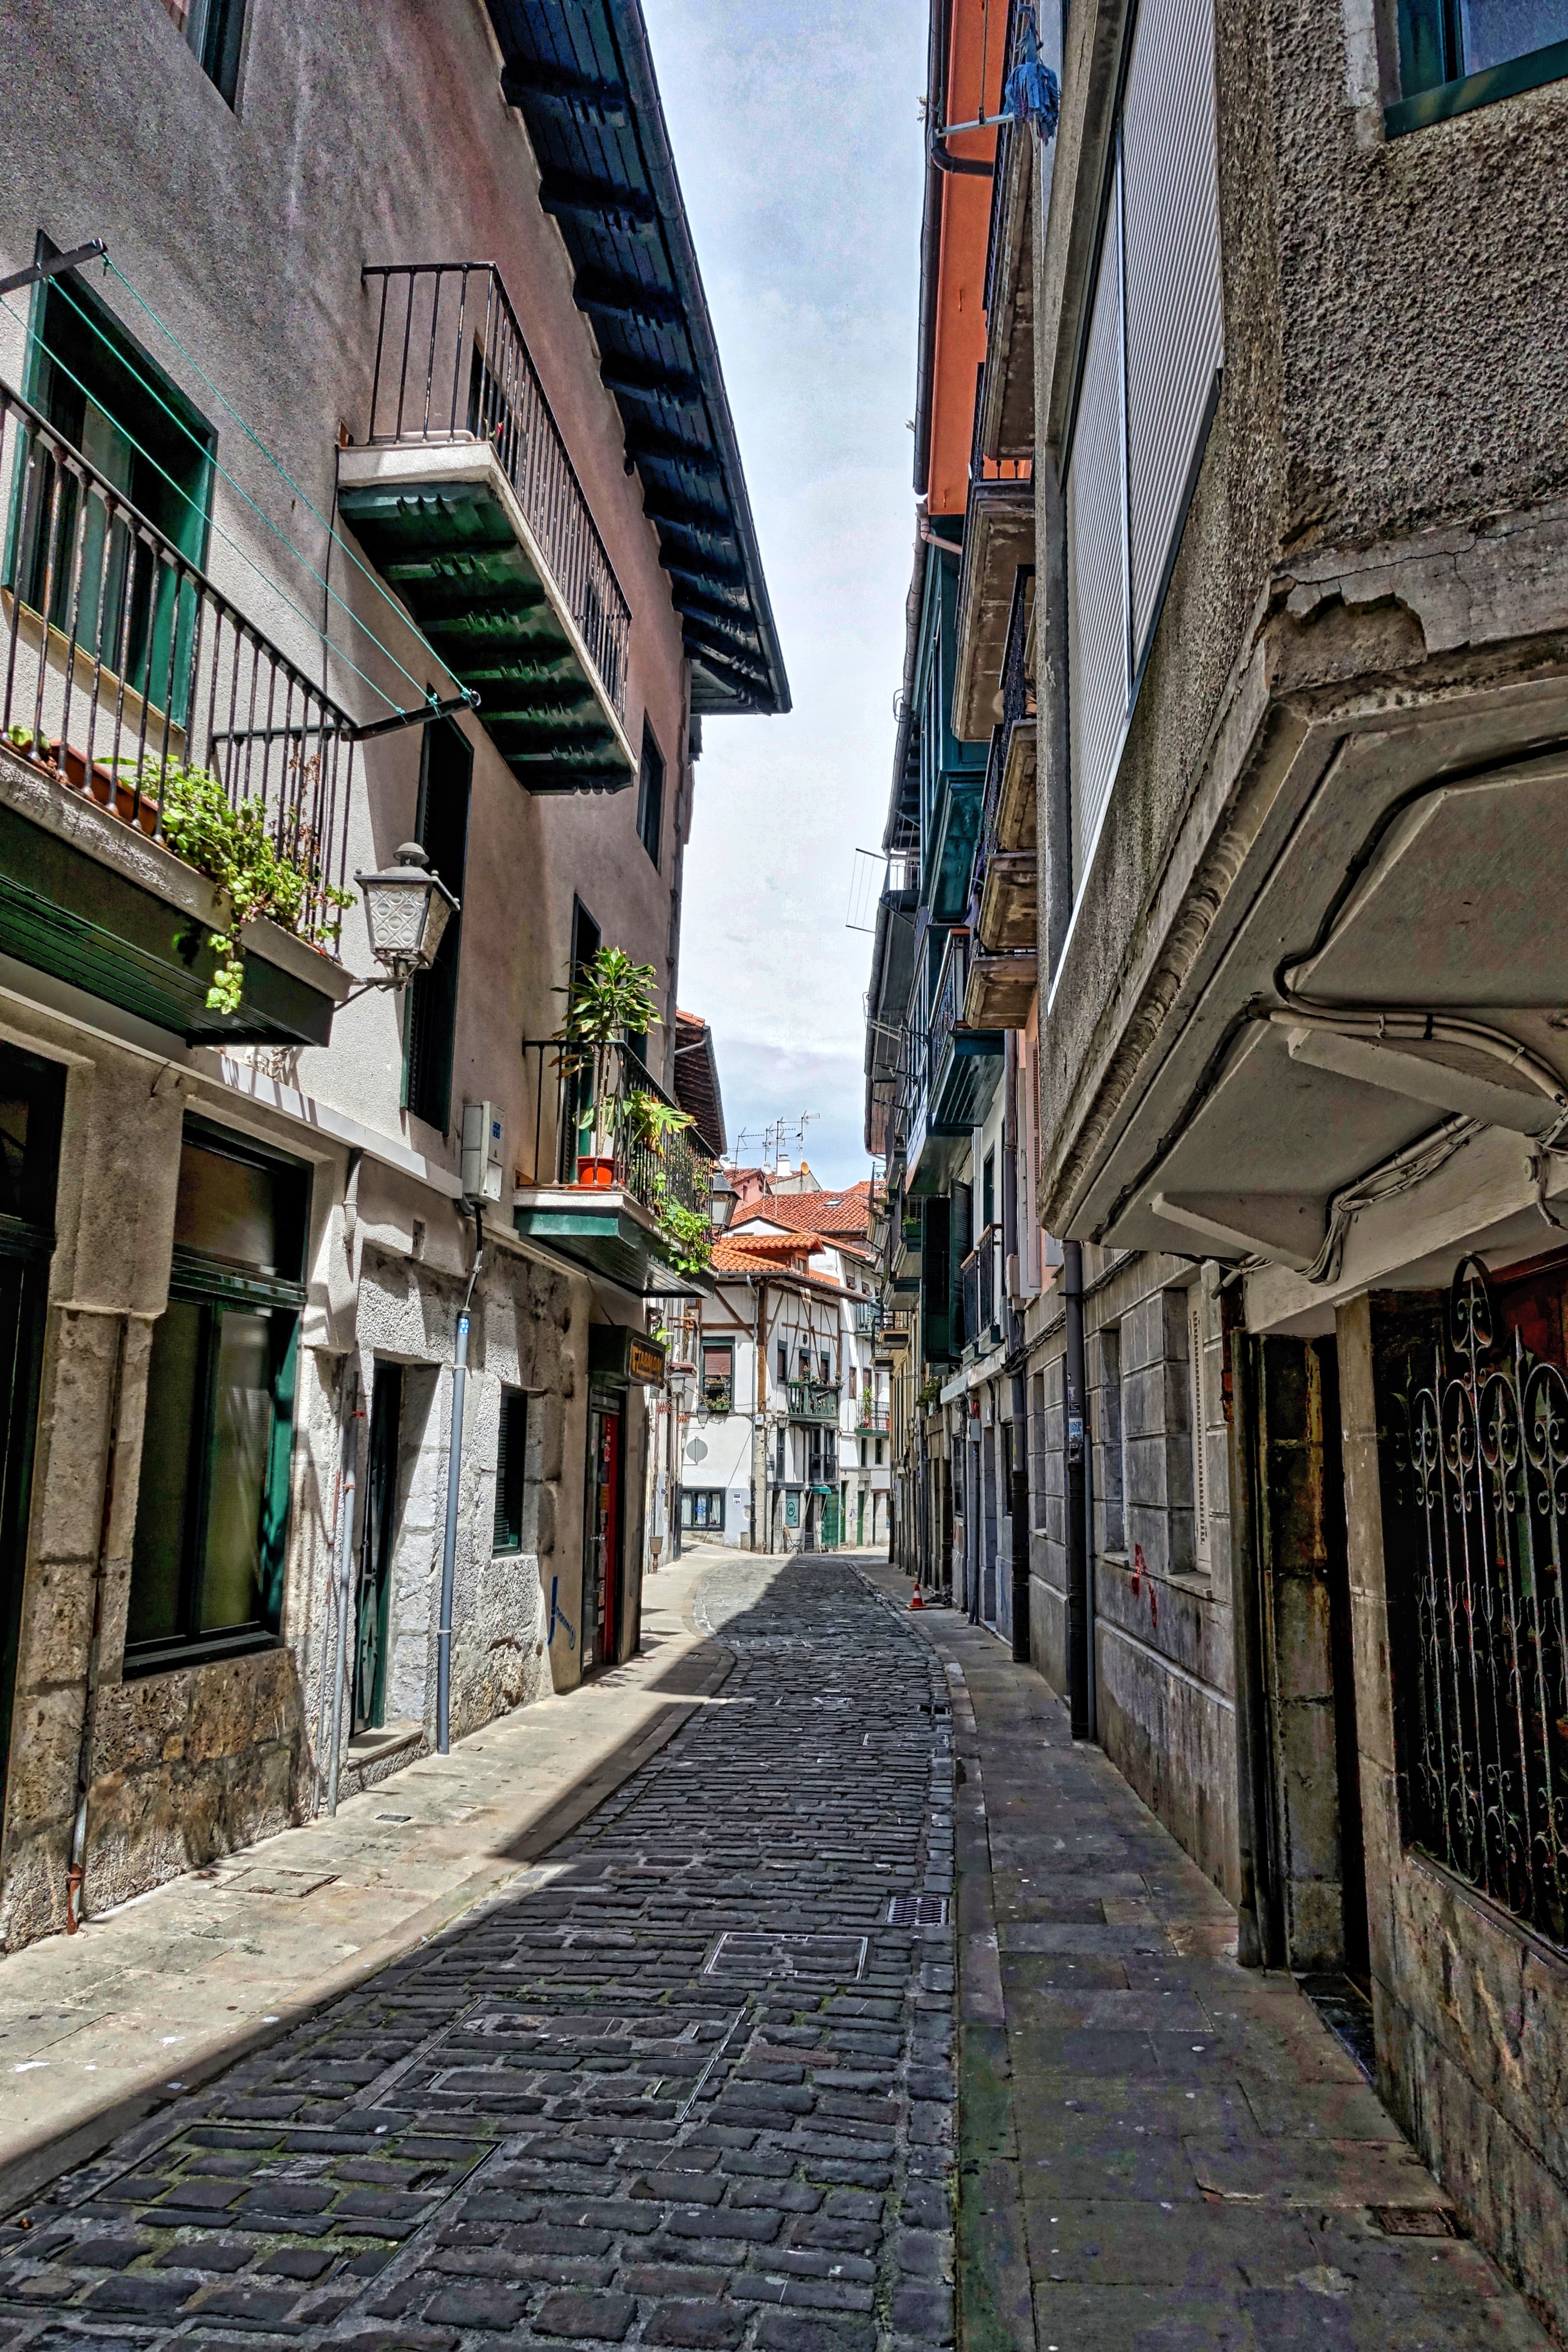
architecture, road, street, town, old, alley, cobblestone, city, urban, pavement, cityscape, downtown, narrow, travel, exterior, tourism, lane, infrastructure, neighbourhood, road surface, urban area, residential area, human settlement